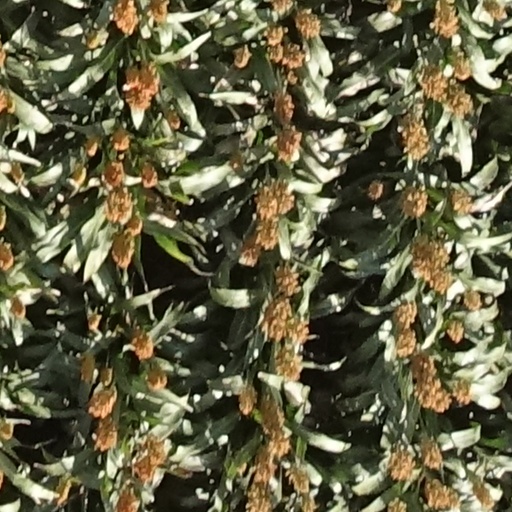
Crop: sorghum